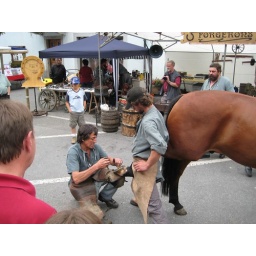
Shoeing a horse at a street festival in Champery.